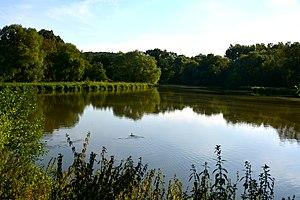
Etang de régulation de l'Orge
Roinville, parfois appelée Roinville-sous-Dourdan, est une commune française située à quarante-trois kilomètres au sud-ouest de Paris dans le département de l'Essonne en région Île-de-France.